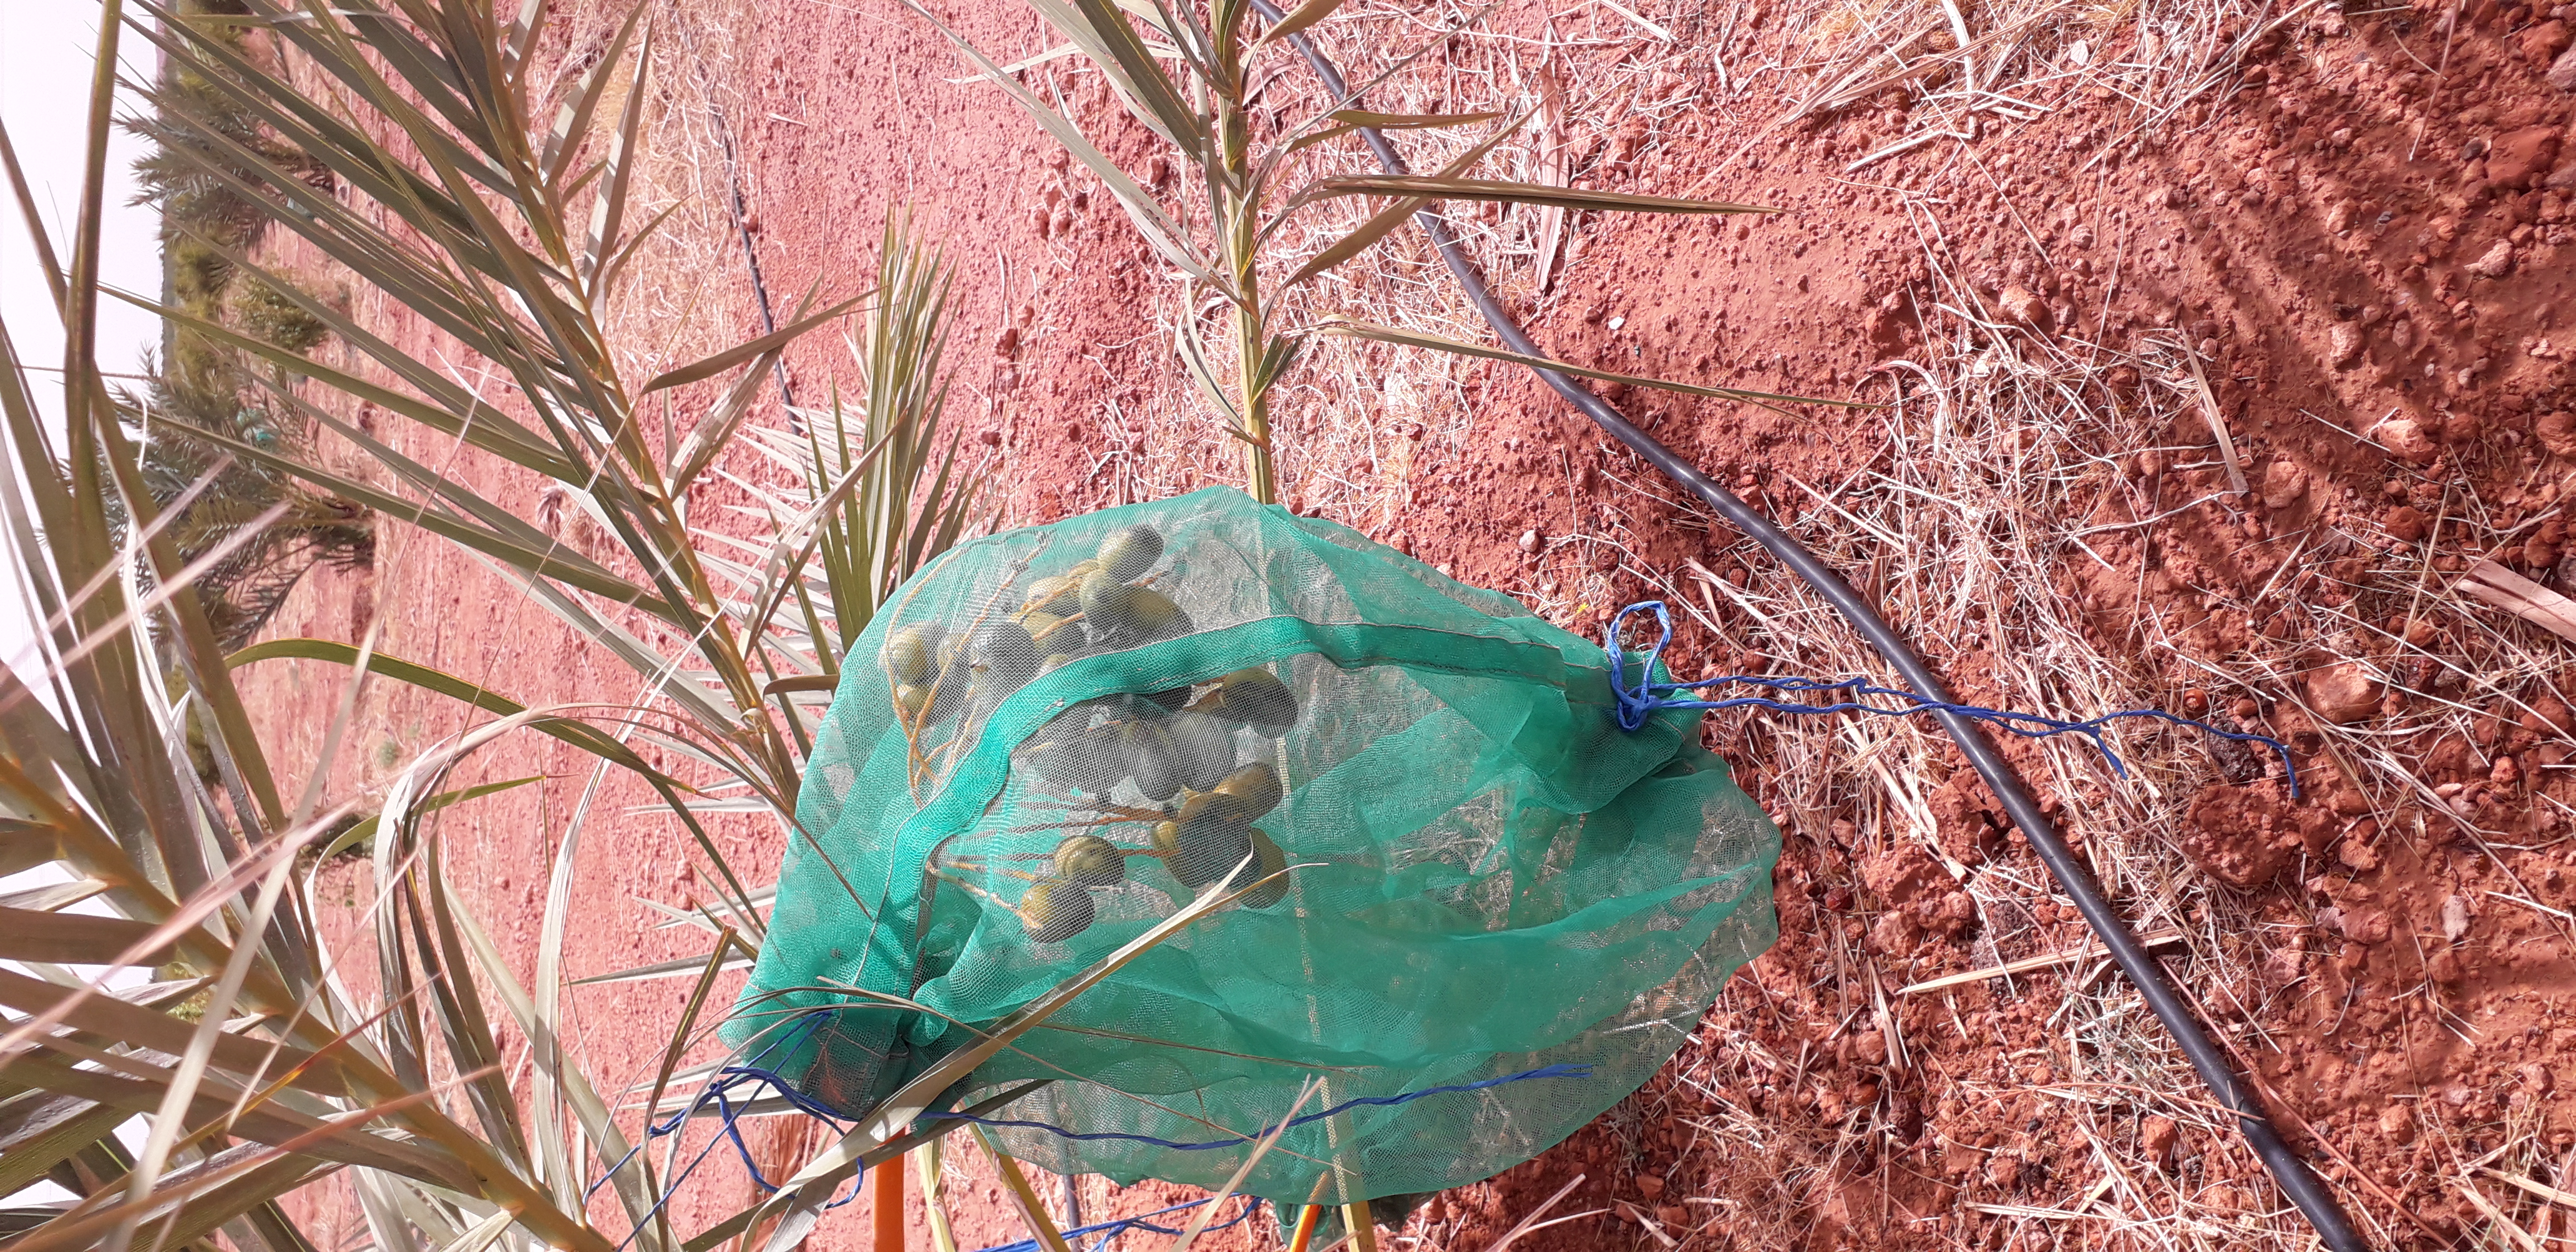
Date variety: Boufagous